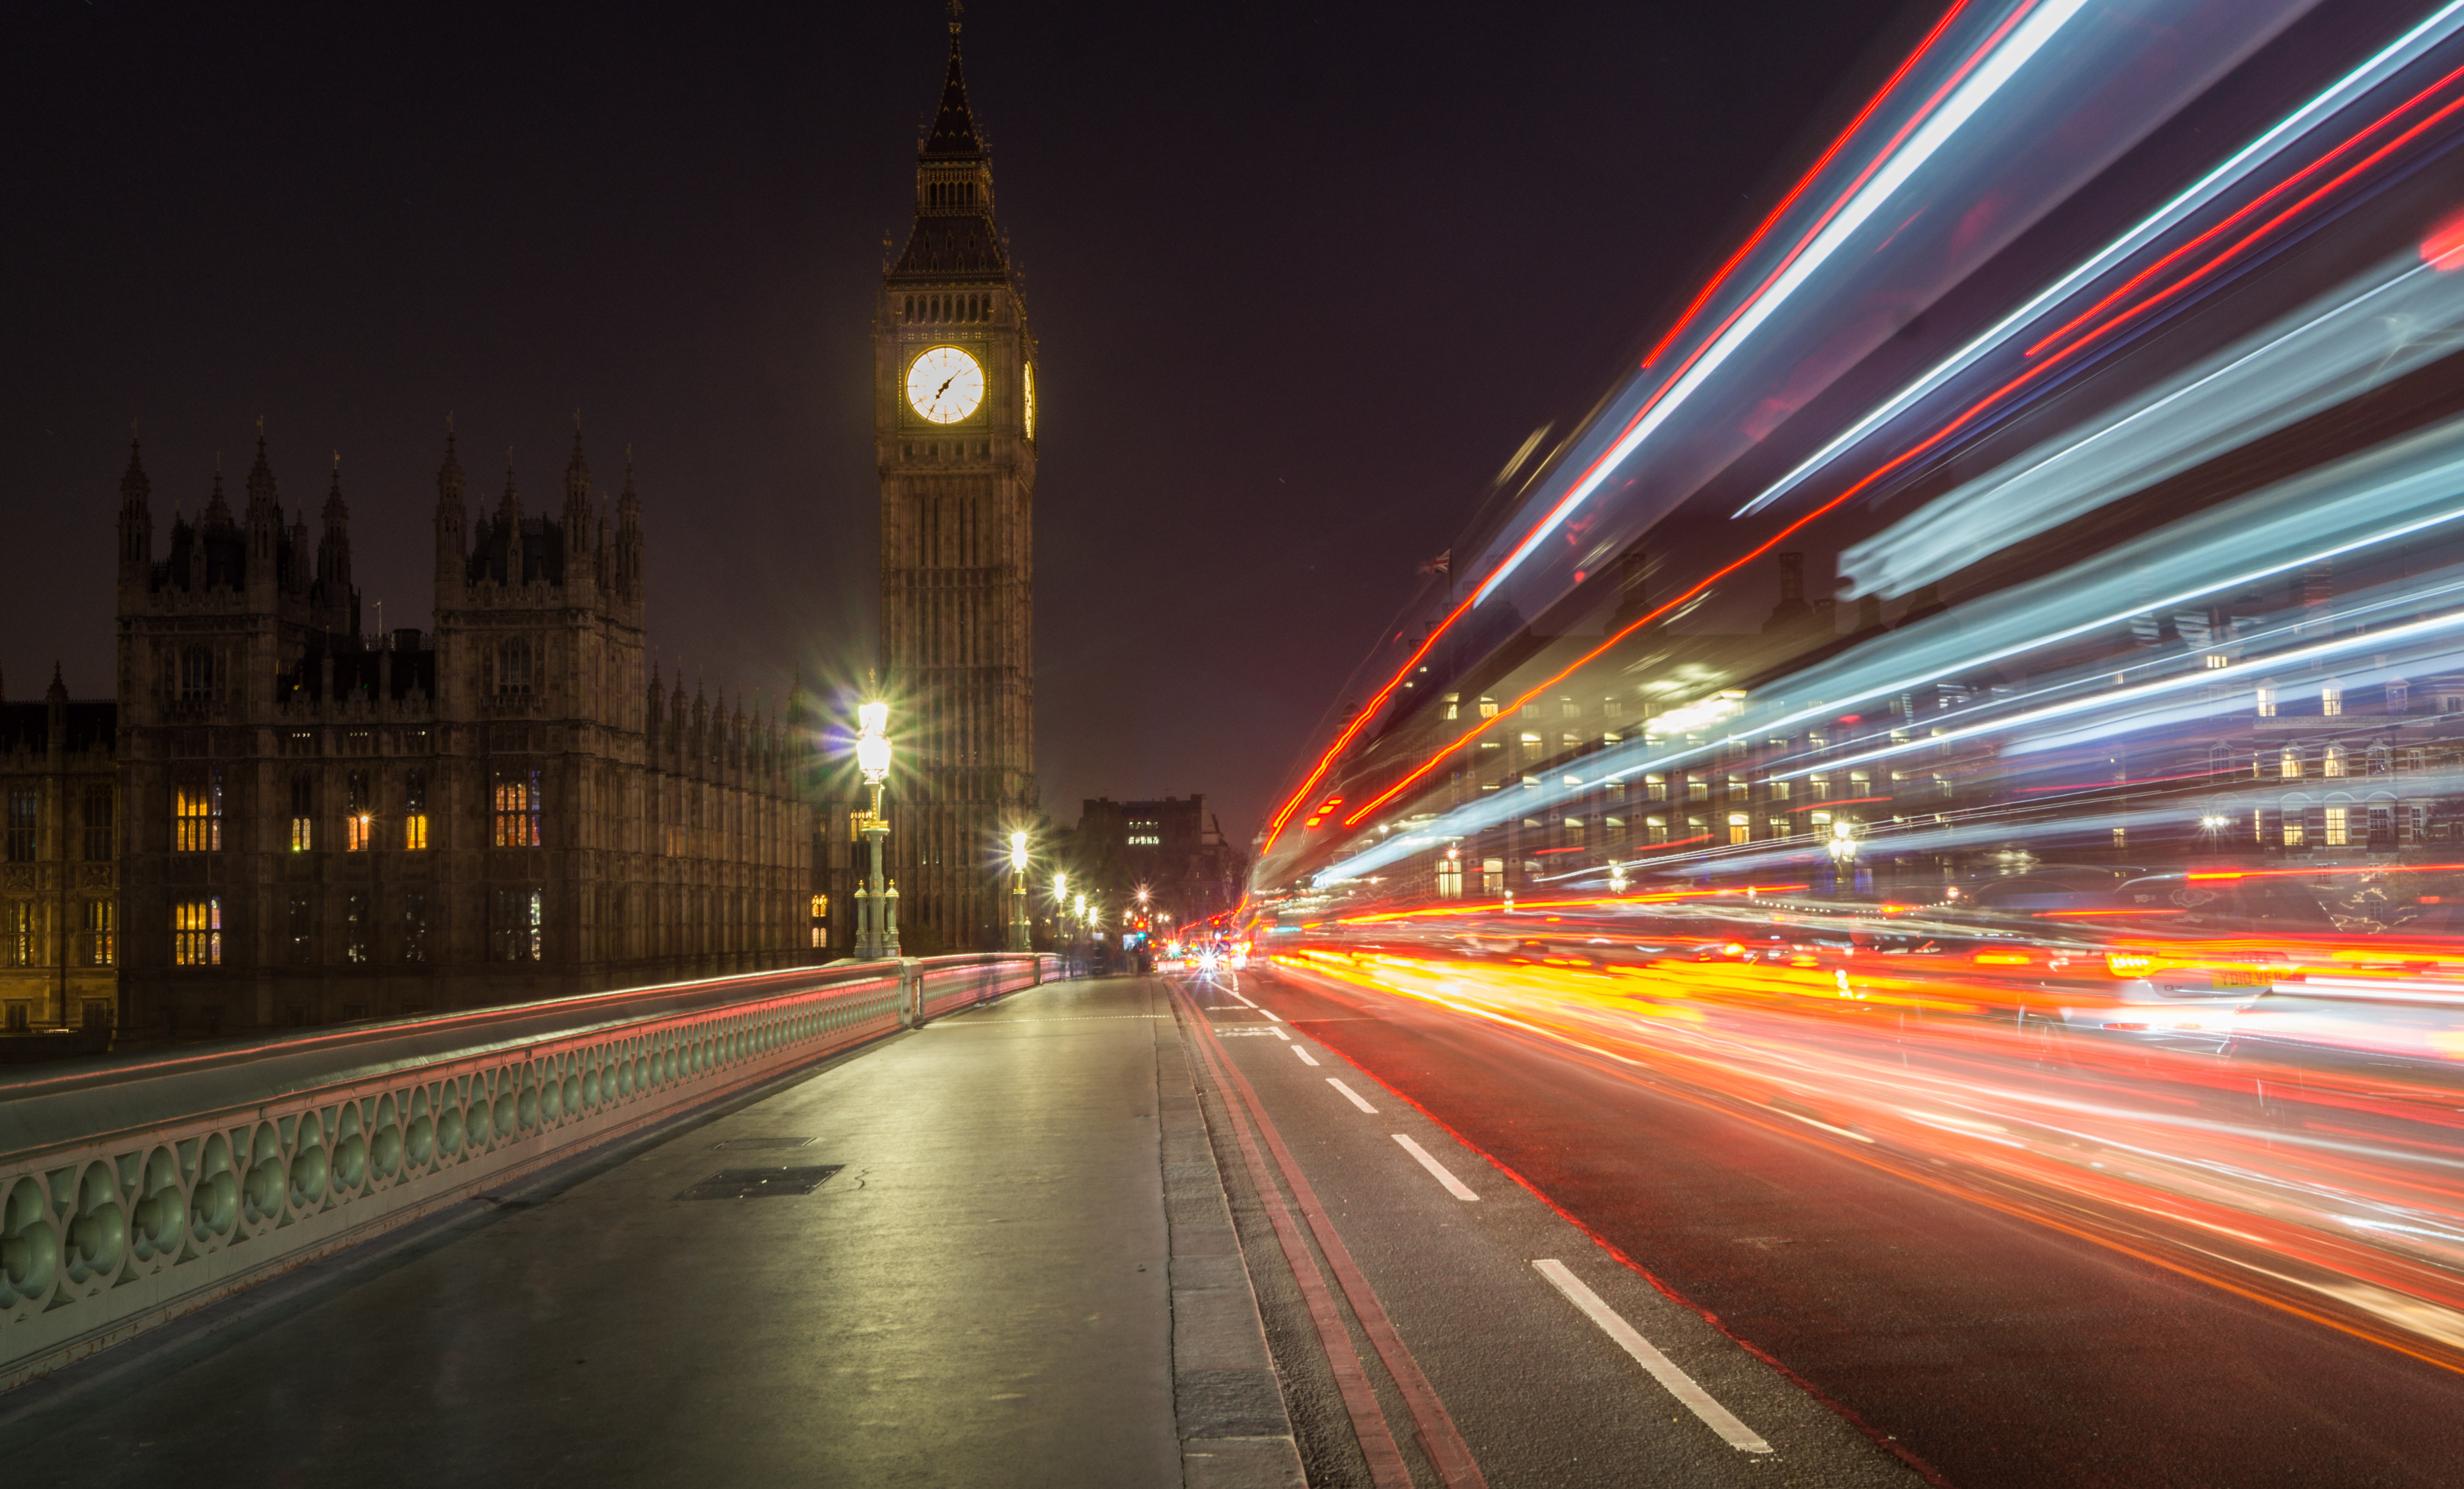
light, road, traffic, night, highway, city, cityscape, dusk, evening, lane, infrastructure, metropolitan area